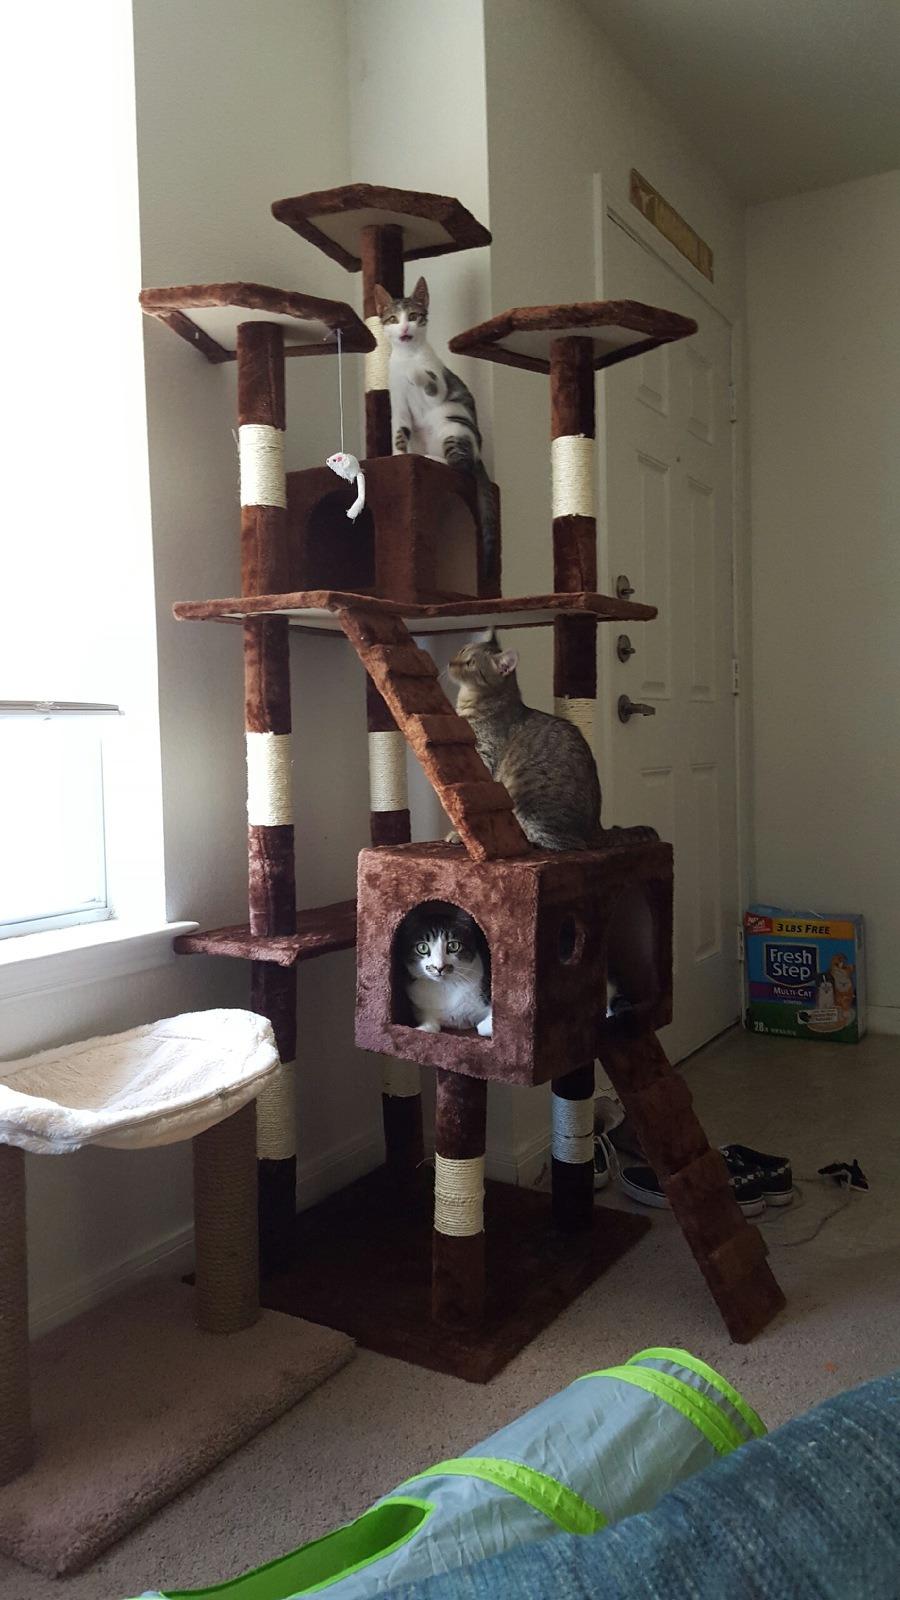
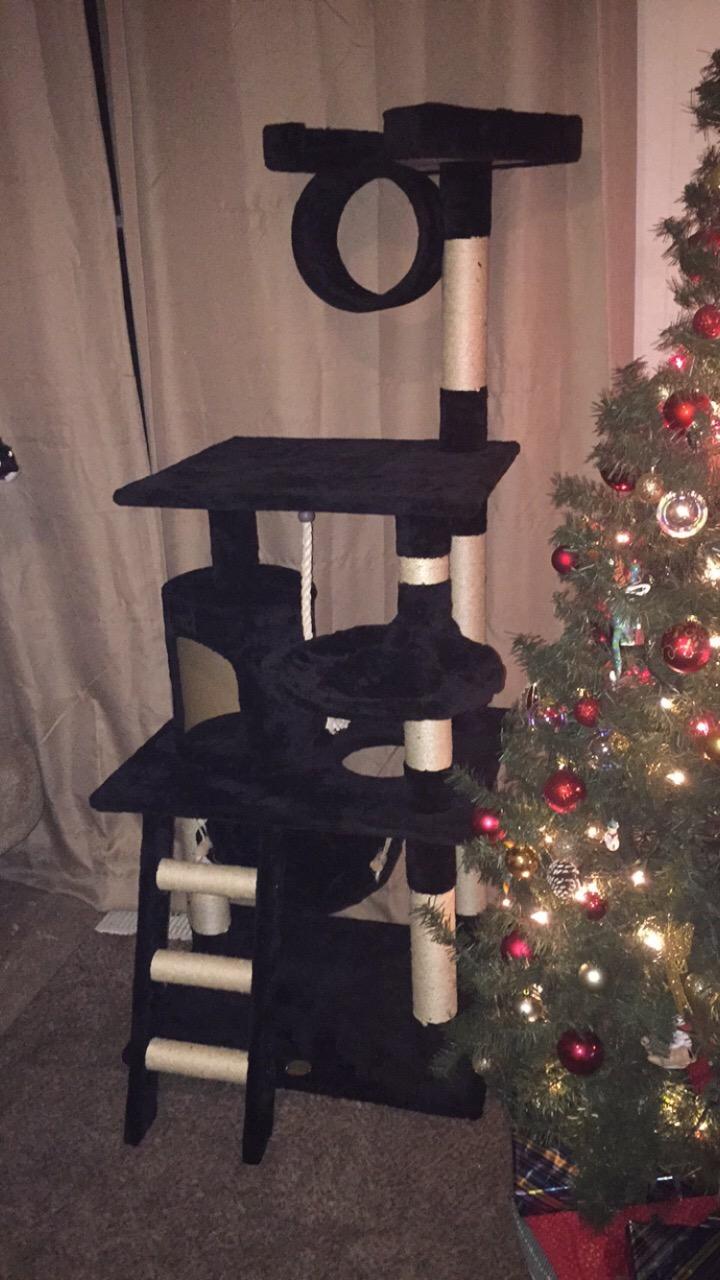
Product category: items_cat tree
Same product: no